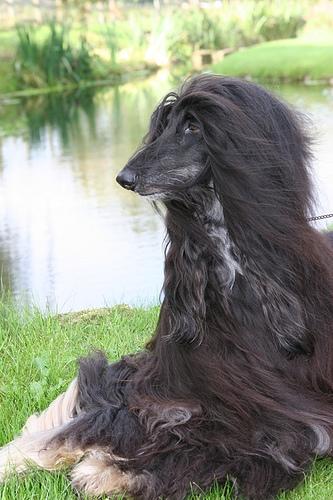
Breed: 222-n000013-Afghan_hound